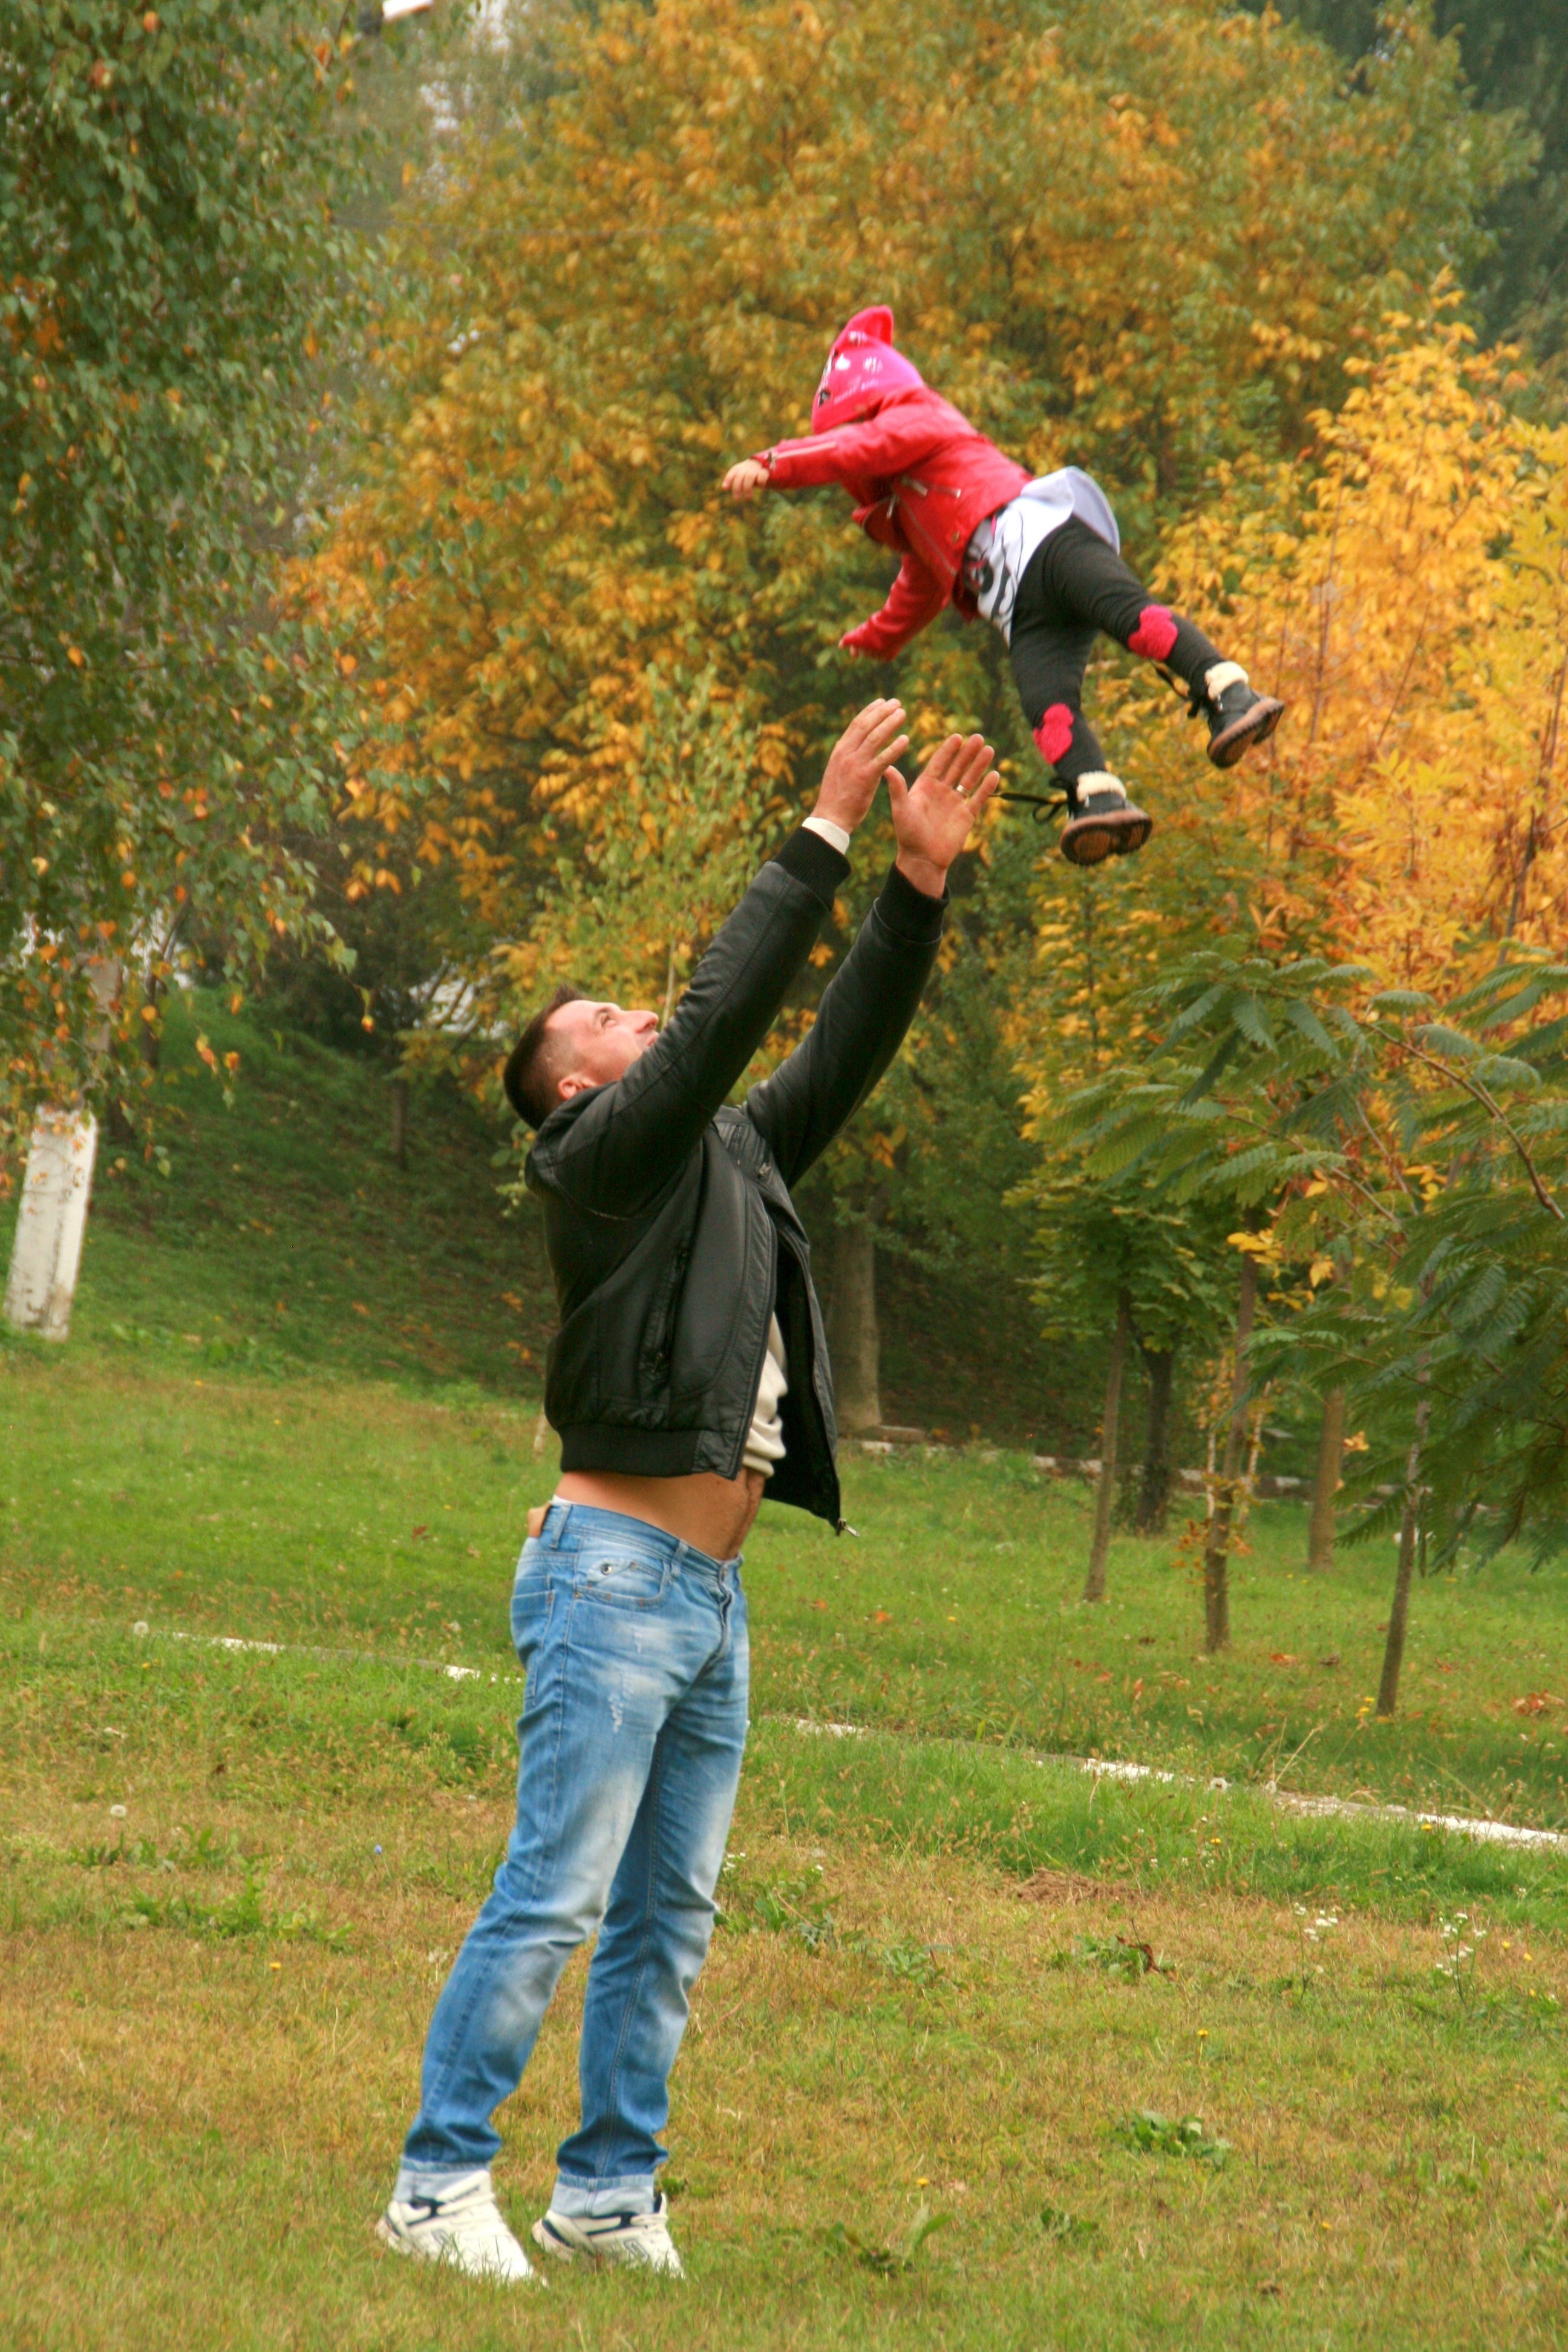
lawn, play, recreation, love, flight, autumn, throw, dad, family, sports, daughter, avant